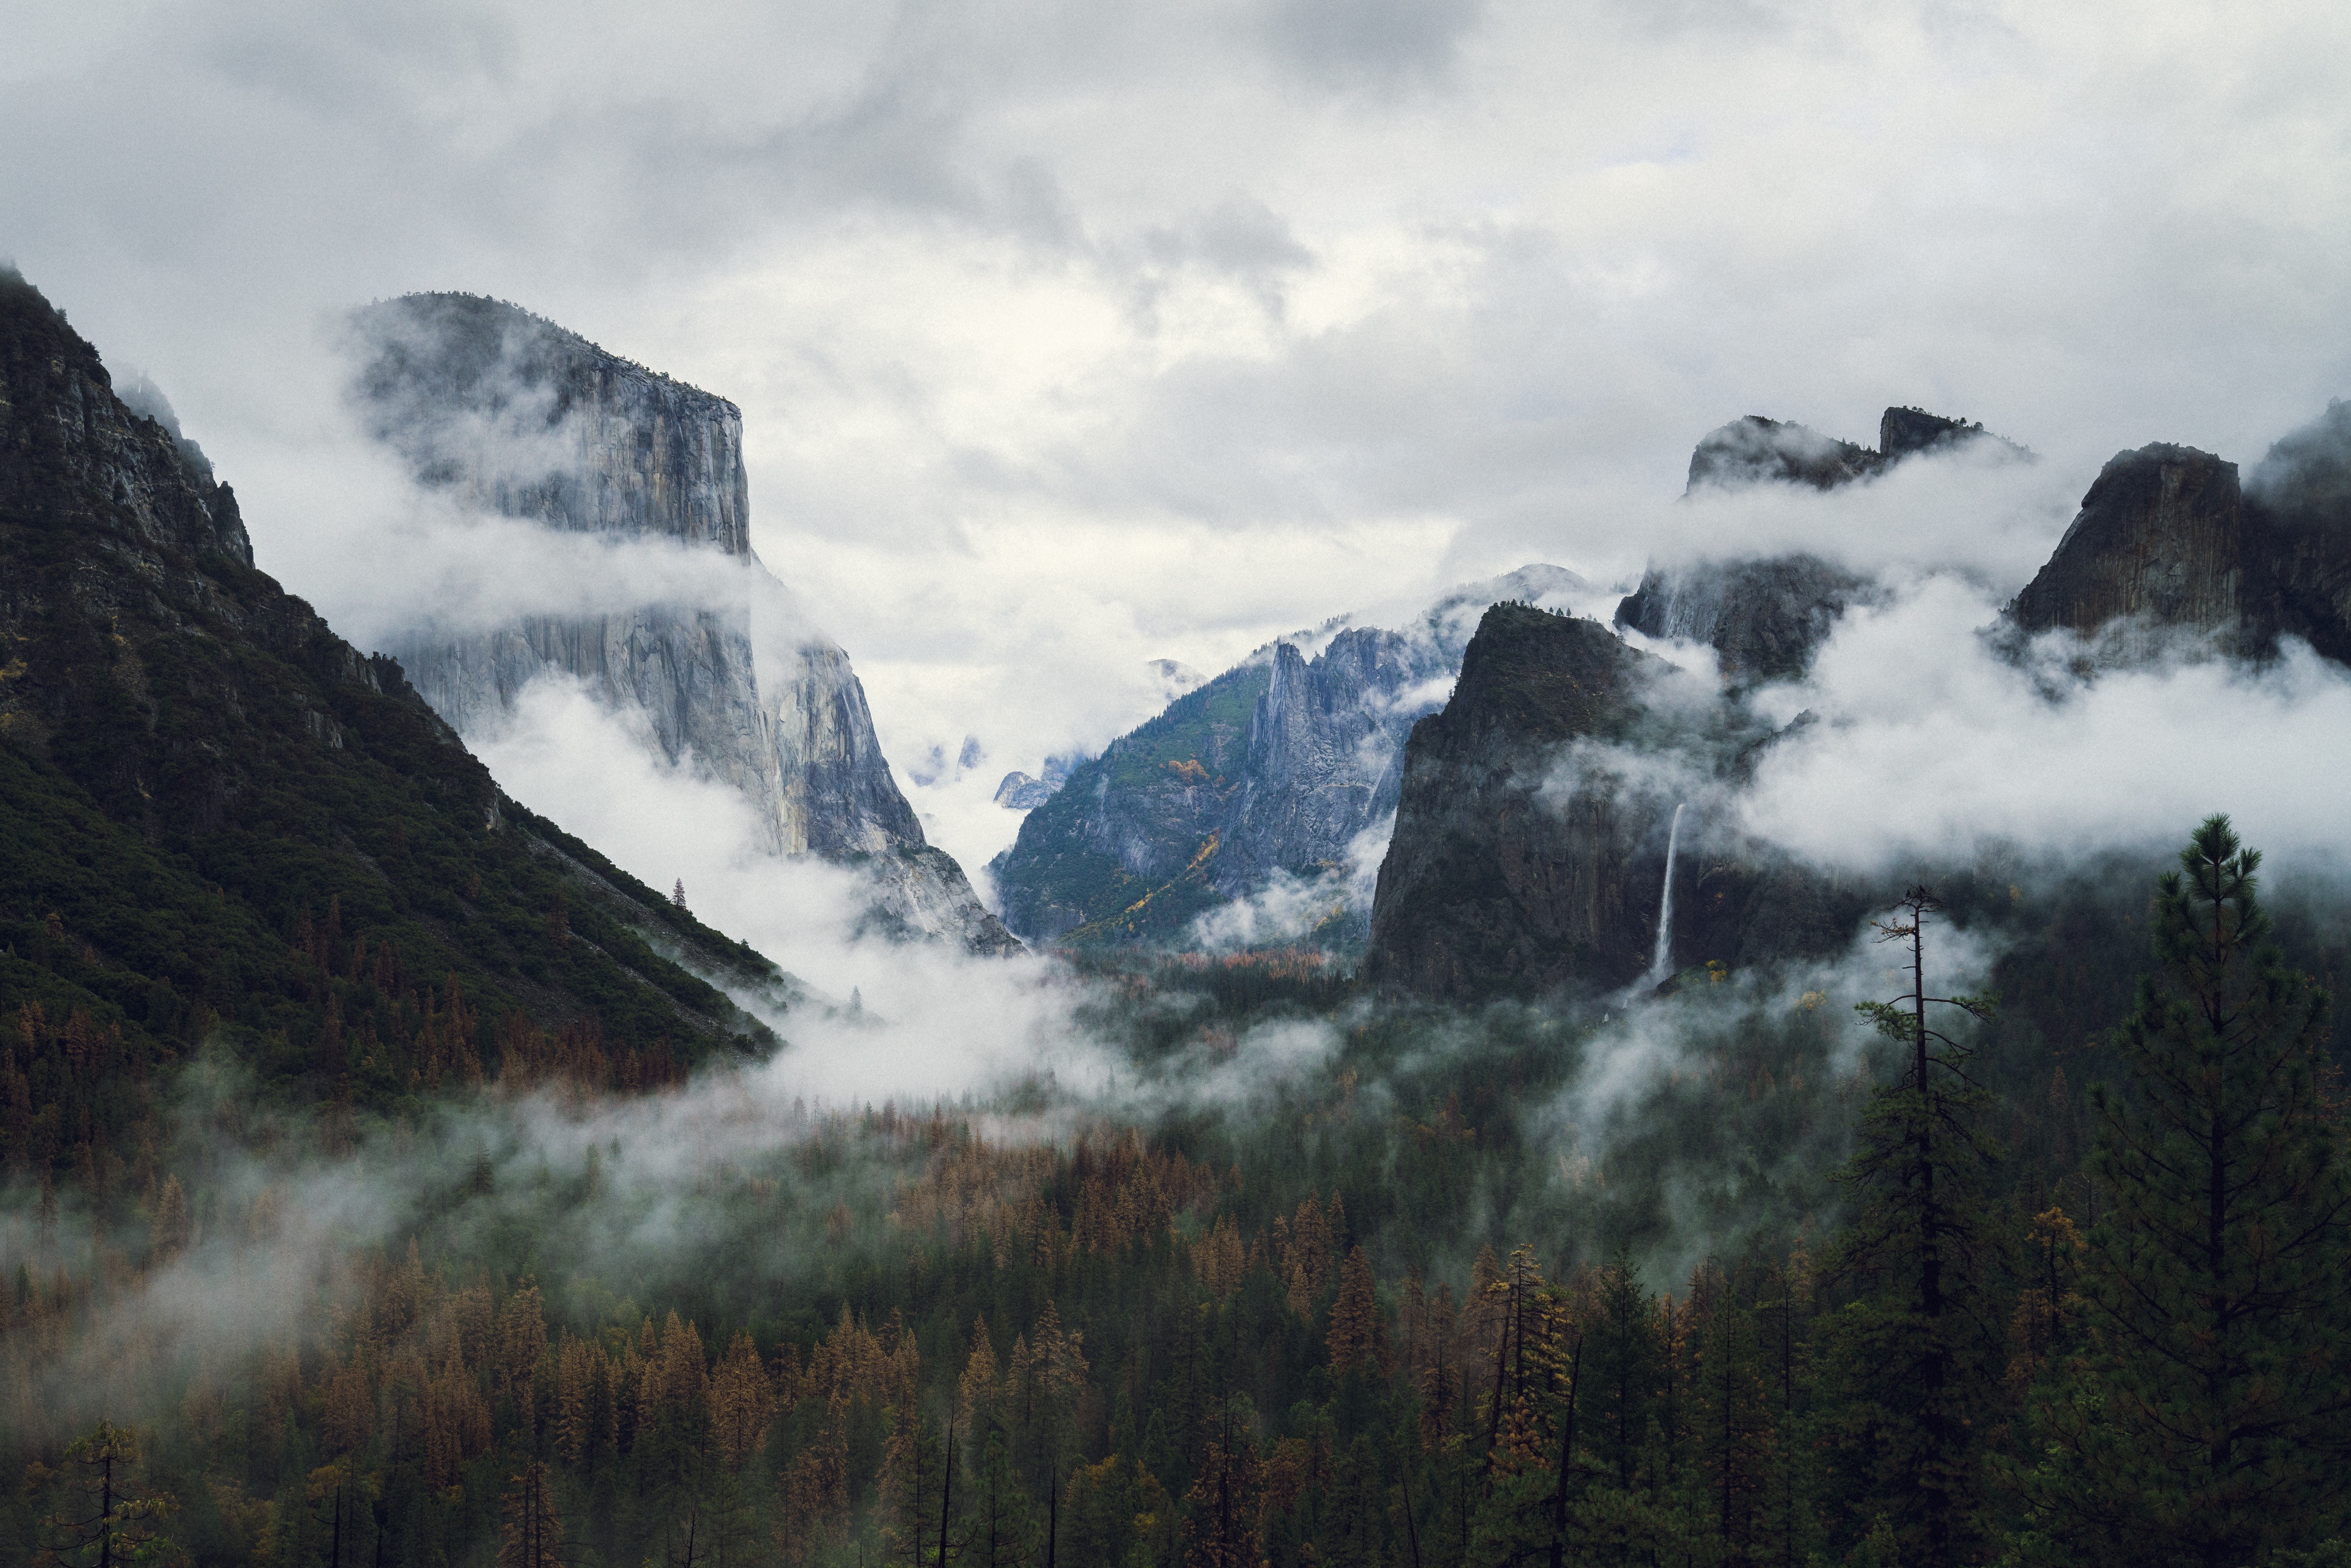
landscape, nature, wilderness, mountain, snow, cloud, fog, mist, valley, mountain range, cliff, glacier, weather, overcast, fjord, highland, national park, ridge, summit, alps, plateau, fell, loch, landform, mountain pass, geographical feature, atmospheric phenomenon, mountainous landforms, glacial landform